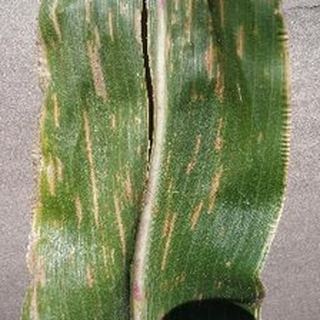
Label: corn_gray_leaf_spot